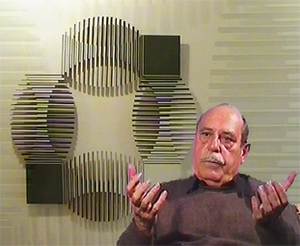
Portrait de Francisco Sobrino
Francisco Sobrino Ochoa, né en 1932 à Guadalajara en Espagne et mort le 10 mai 2014 à Bernay en France, est un peintre et sculpteur de l’art cinétique.
Le conservatoire des ocres et de la couleur est situé à Roussillon, au pied des Monts de Vaucluse, dans l'aire du Parc naturel régional du Luberon.